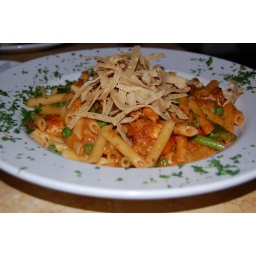
Honey glazed chicken, asparagus, red and yellow peppers, peas, garlic and onion in a spicy chipotle parmesan cream sauce.